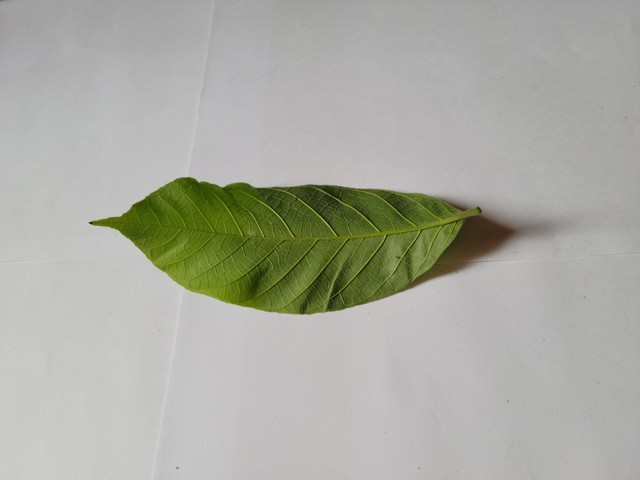
Plant: chapalish